Jarvis Jenkins

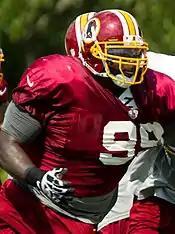
Jenkins with the Washington Redskins in 2012

Jenkins was selected ninth in the second round, 41st overall, by the Washington Redskins in the 2011 NFL draft. The Redskins signed Jenkins to a four-year, $4.783 million contract with a $1.978 million signing bonus on July 29, 2011. Jenkins missed the entire 2011 season after tearing his ACL in a preseason game against the Baltimore Ravens, spending his entire rookie season on injured reserve.